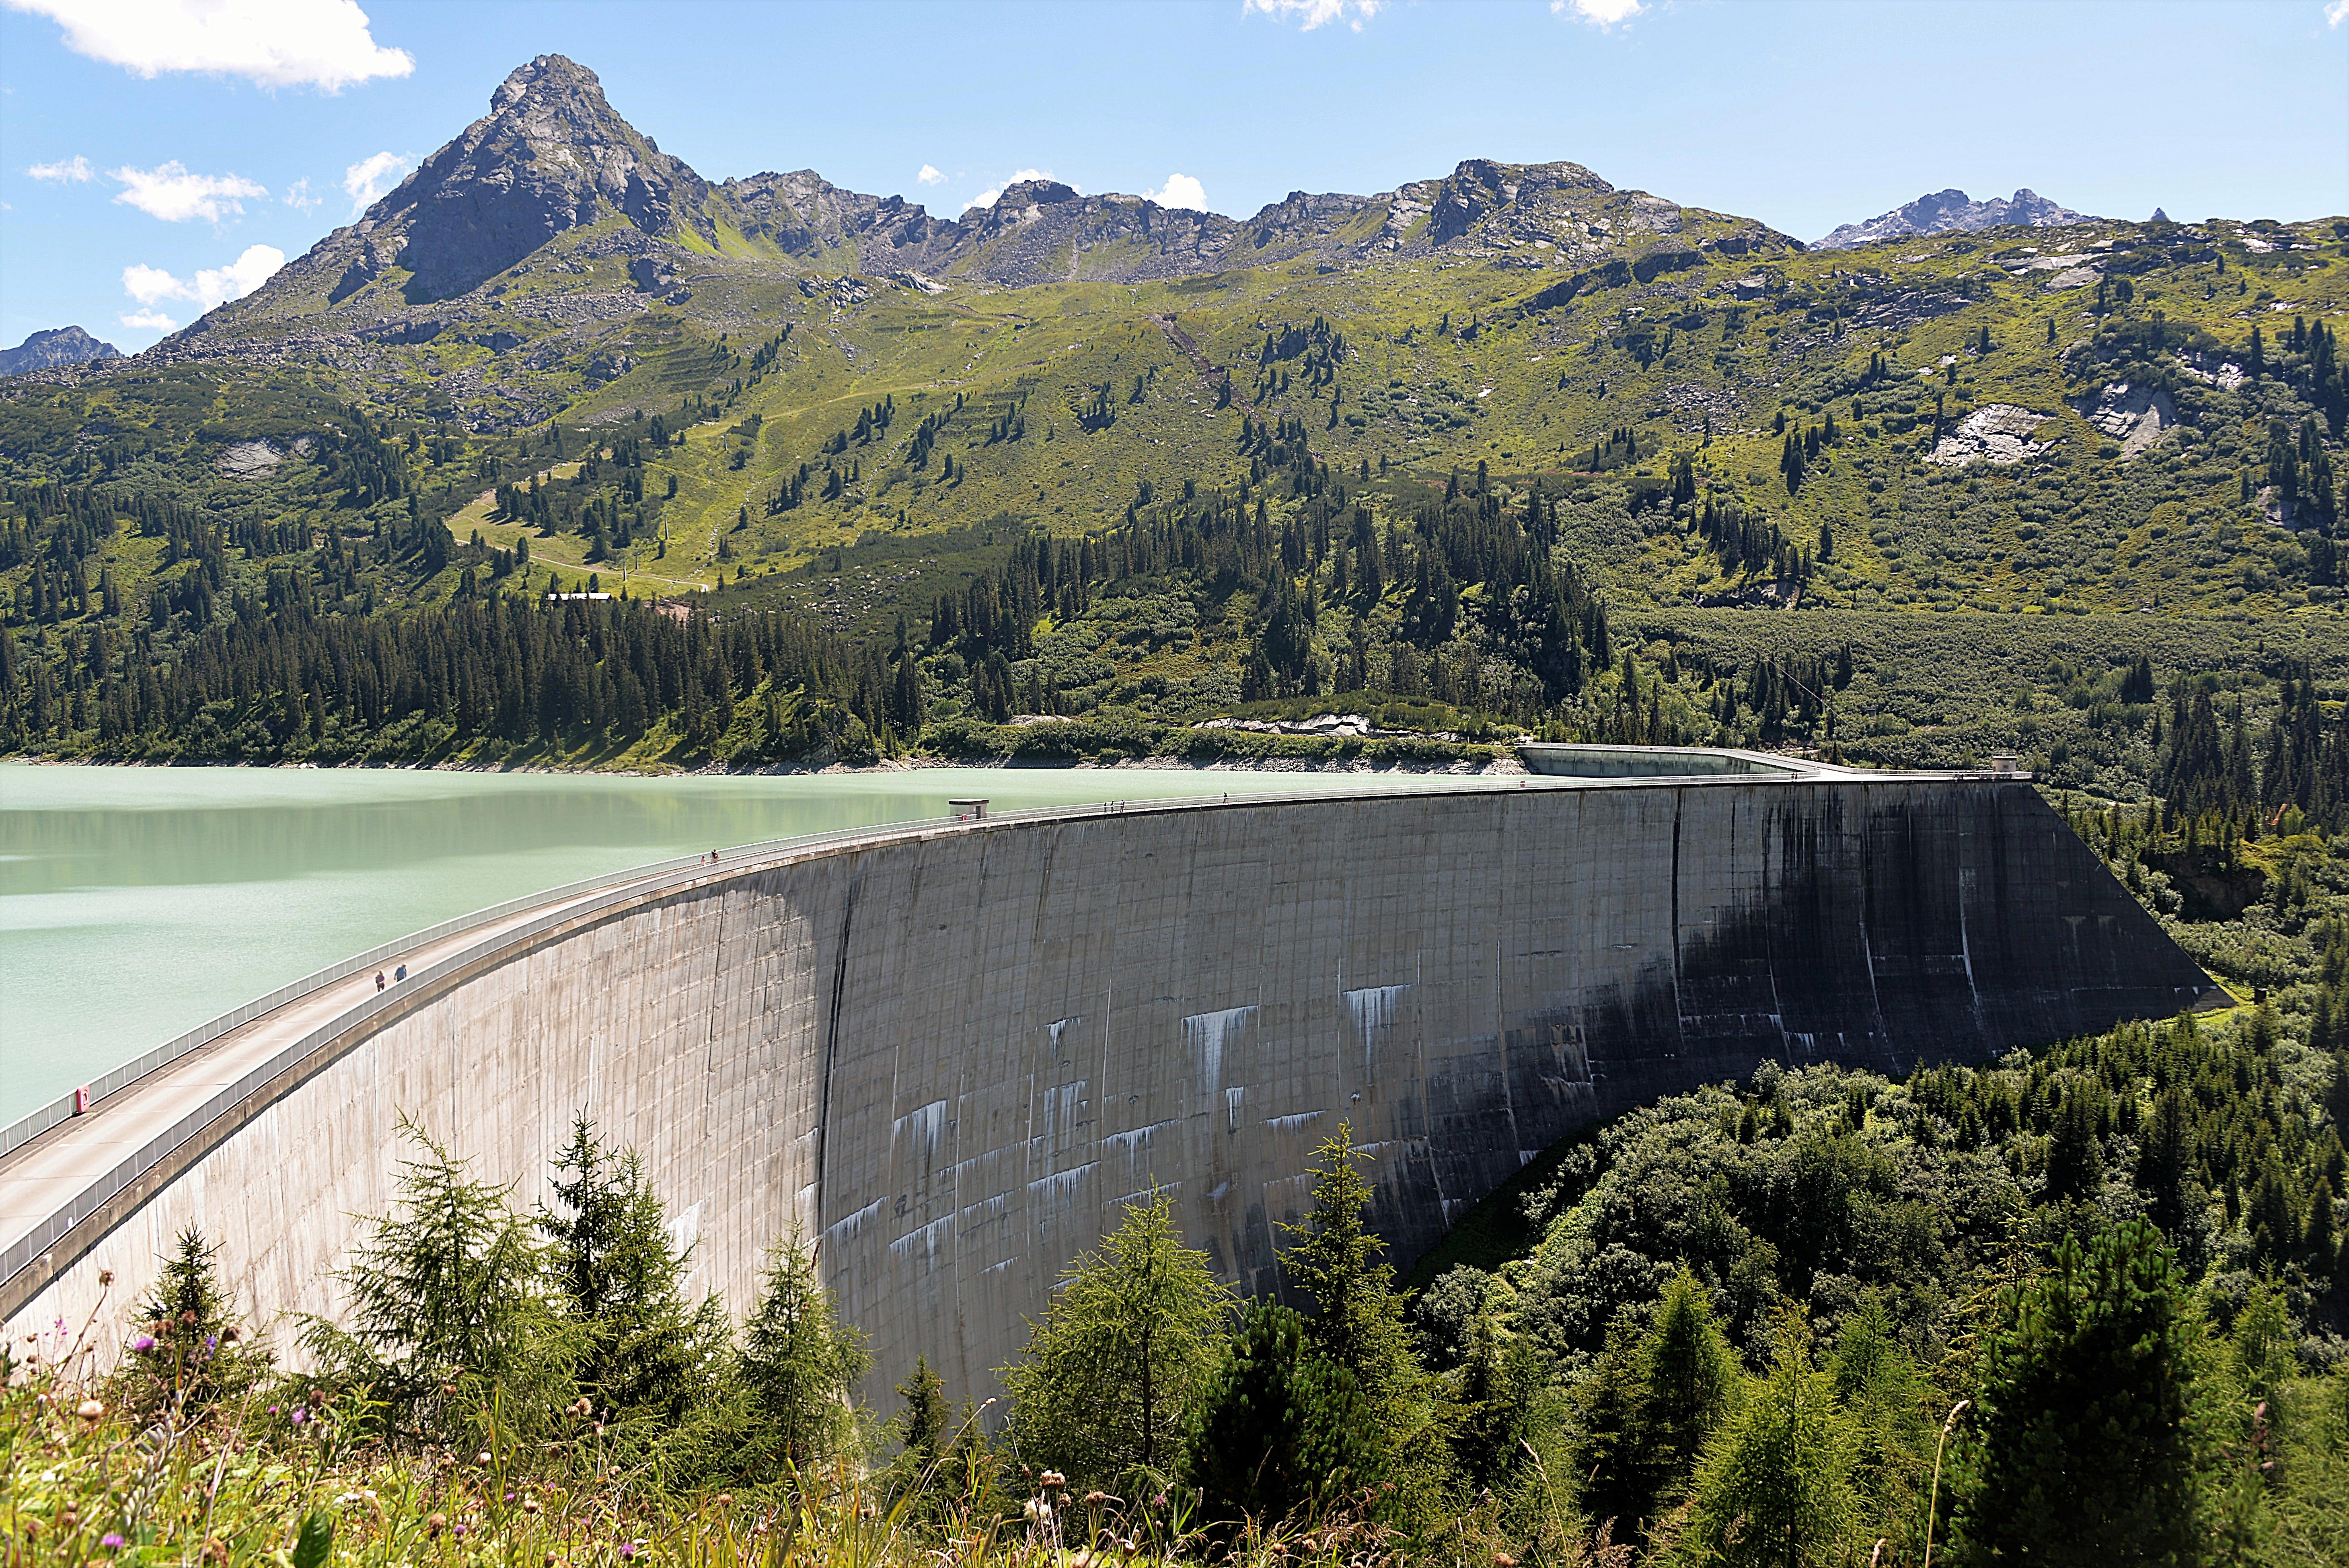
mountain, road, bridge, hill, lake, highway, mountain range, dam, reservoir, austria, infrastructure, tyrol, aerial photography, mountain pass, kops lake, mountainous landforms, nonbuilding structure